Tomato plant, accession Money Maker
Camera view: horizontal (90 deg, fisheye); turntable rotation: 90 degrees
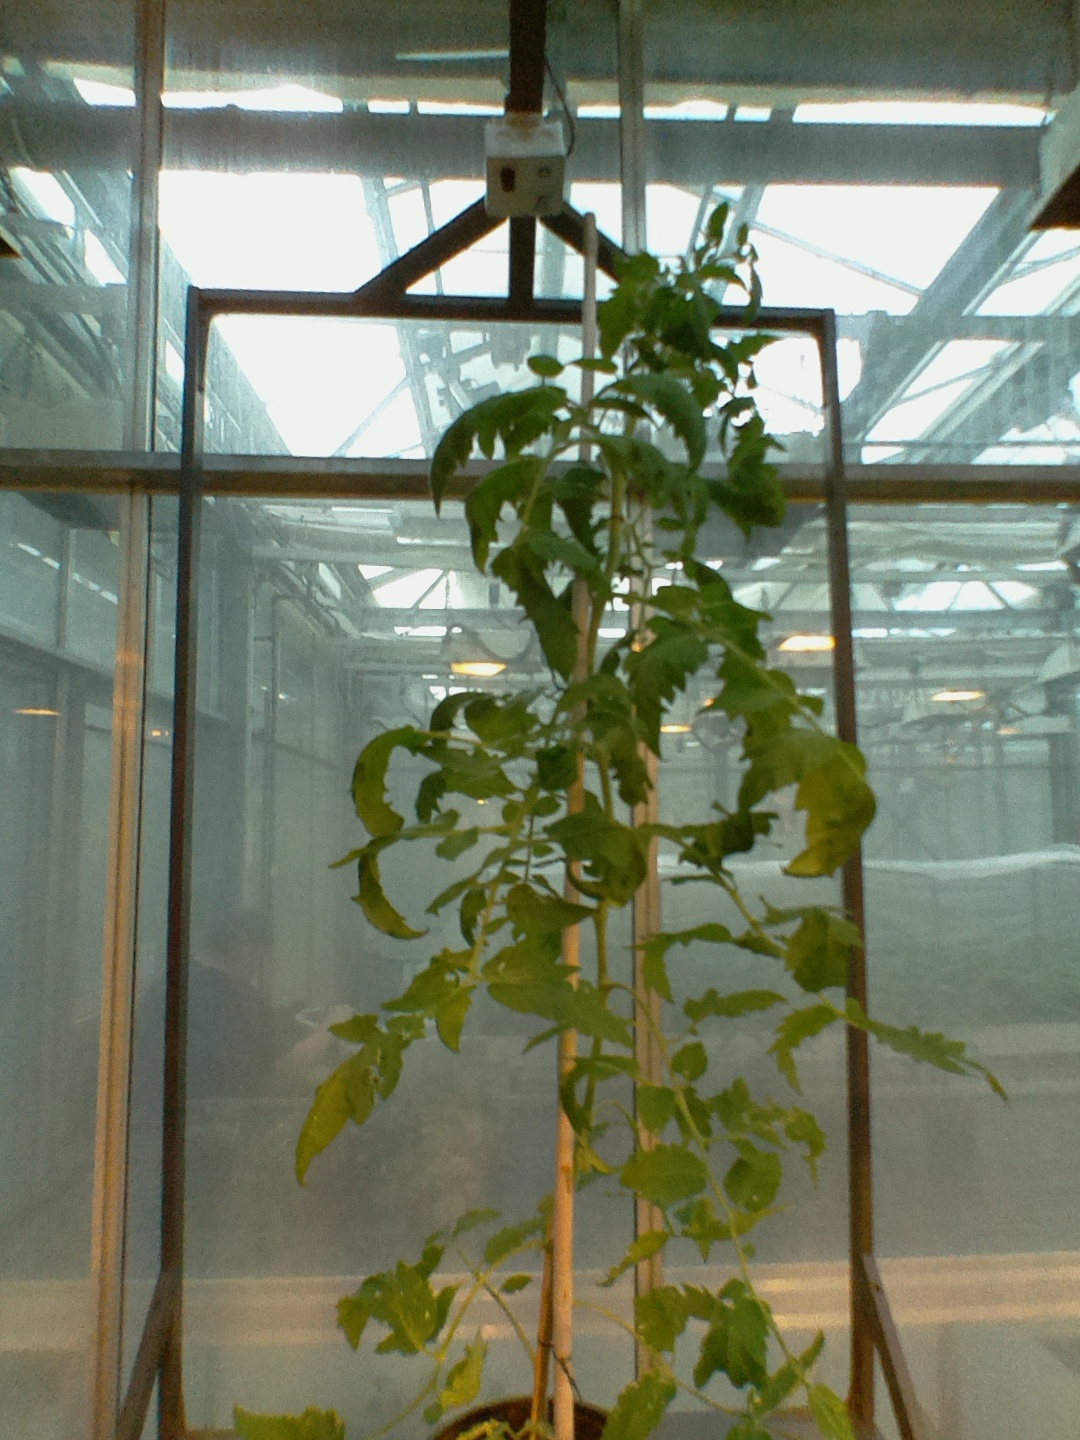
BBCH growth stage 62: 20%-30% of flowers open